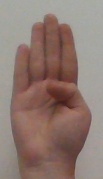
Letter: kaaf